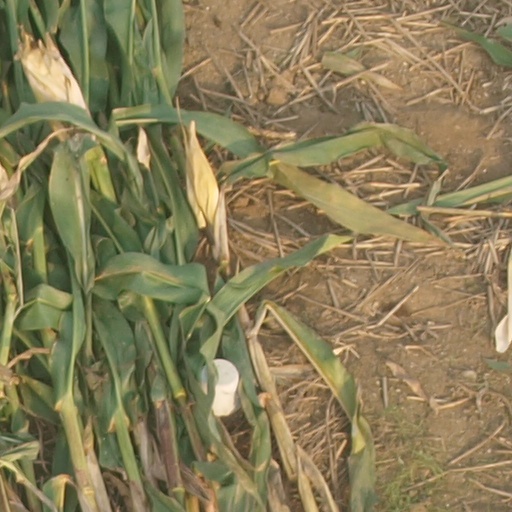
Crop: maize; corn